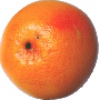
Label: pink_grapefruit